Senova X65

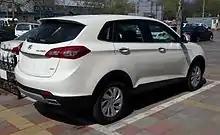
Senova X65 rear

Previously known as the Beijing Auto C51X during development phase, the Senova X65 is based on the Matrix platform developed by Beijing Auto, which is derived from the platform of the Saab 9-3. As the parent company of Beijing Auto, BAIC purchased the platforms from GM in 2009 and further developed multiple vehicles based on the platform.